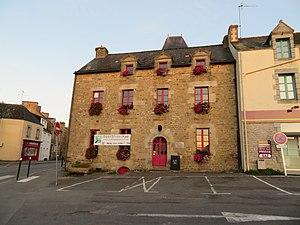
La médiathèque de Peillac (OPL Peillac/Les Fougerêts).
Peillac [pɛjak] est une commune française, située dans le département du Morbihan en région Bretagne.